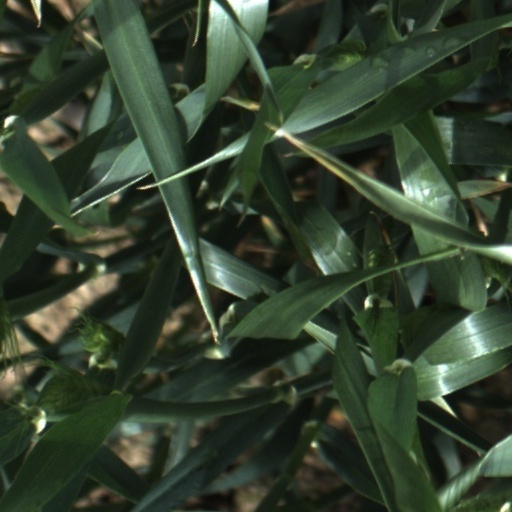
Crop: wheat